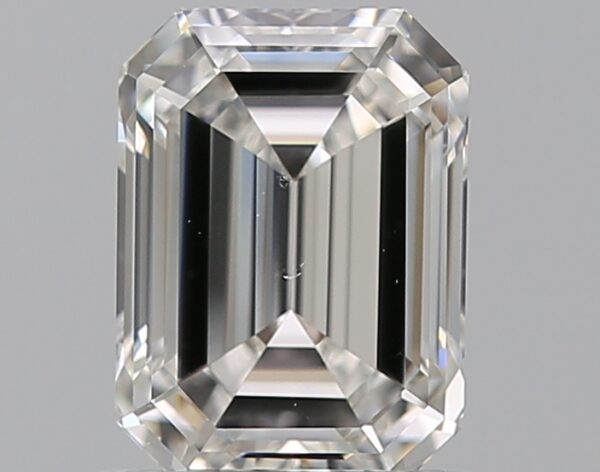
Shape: emerald
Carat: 0.89
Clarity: VS2
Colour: G
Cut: EX
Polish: EX
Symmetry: VG
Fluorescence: M
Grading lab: GIA
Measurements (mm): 6.33 x 4.64 x 3.11